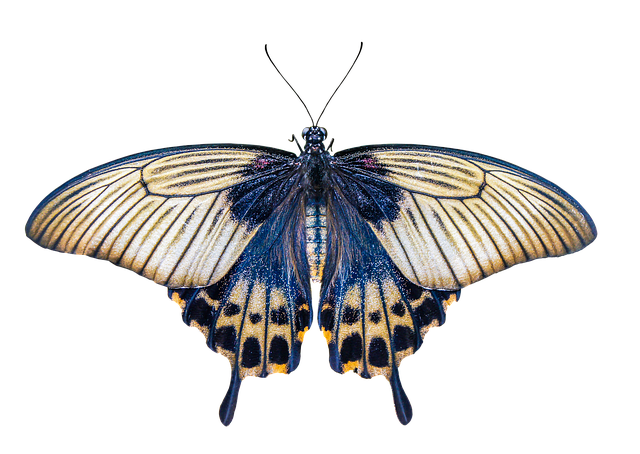
Label: butterfly